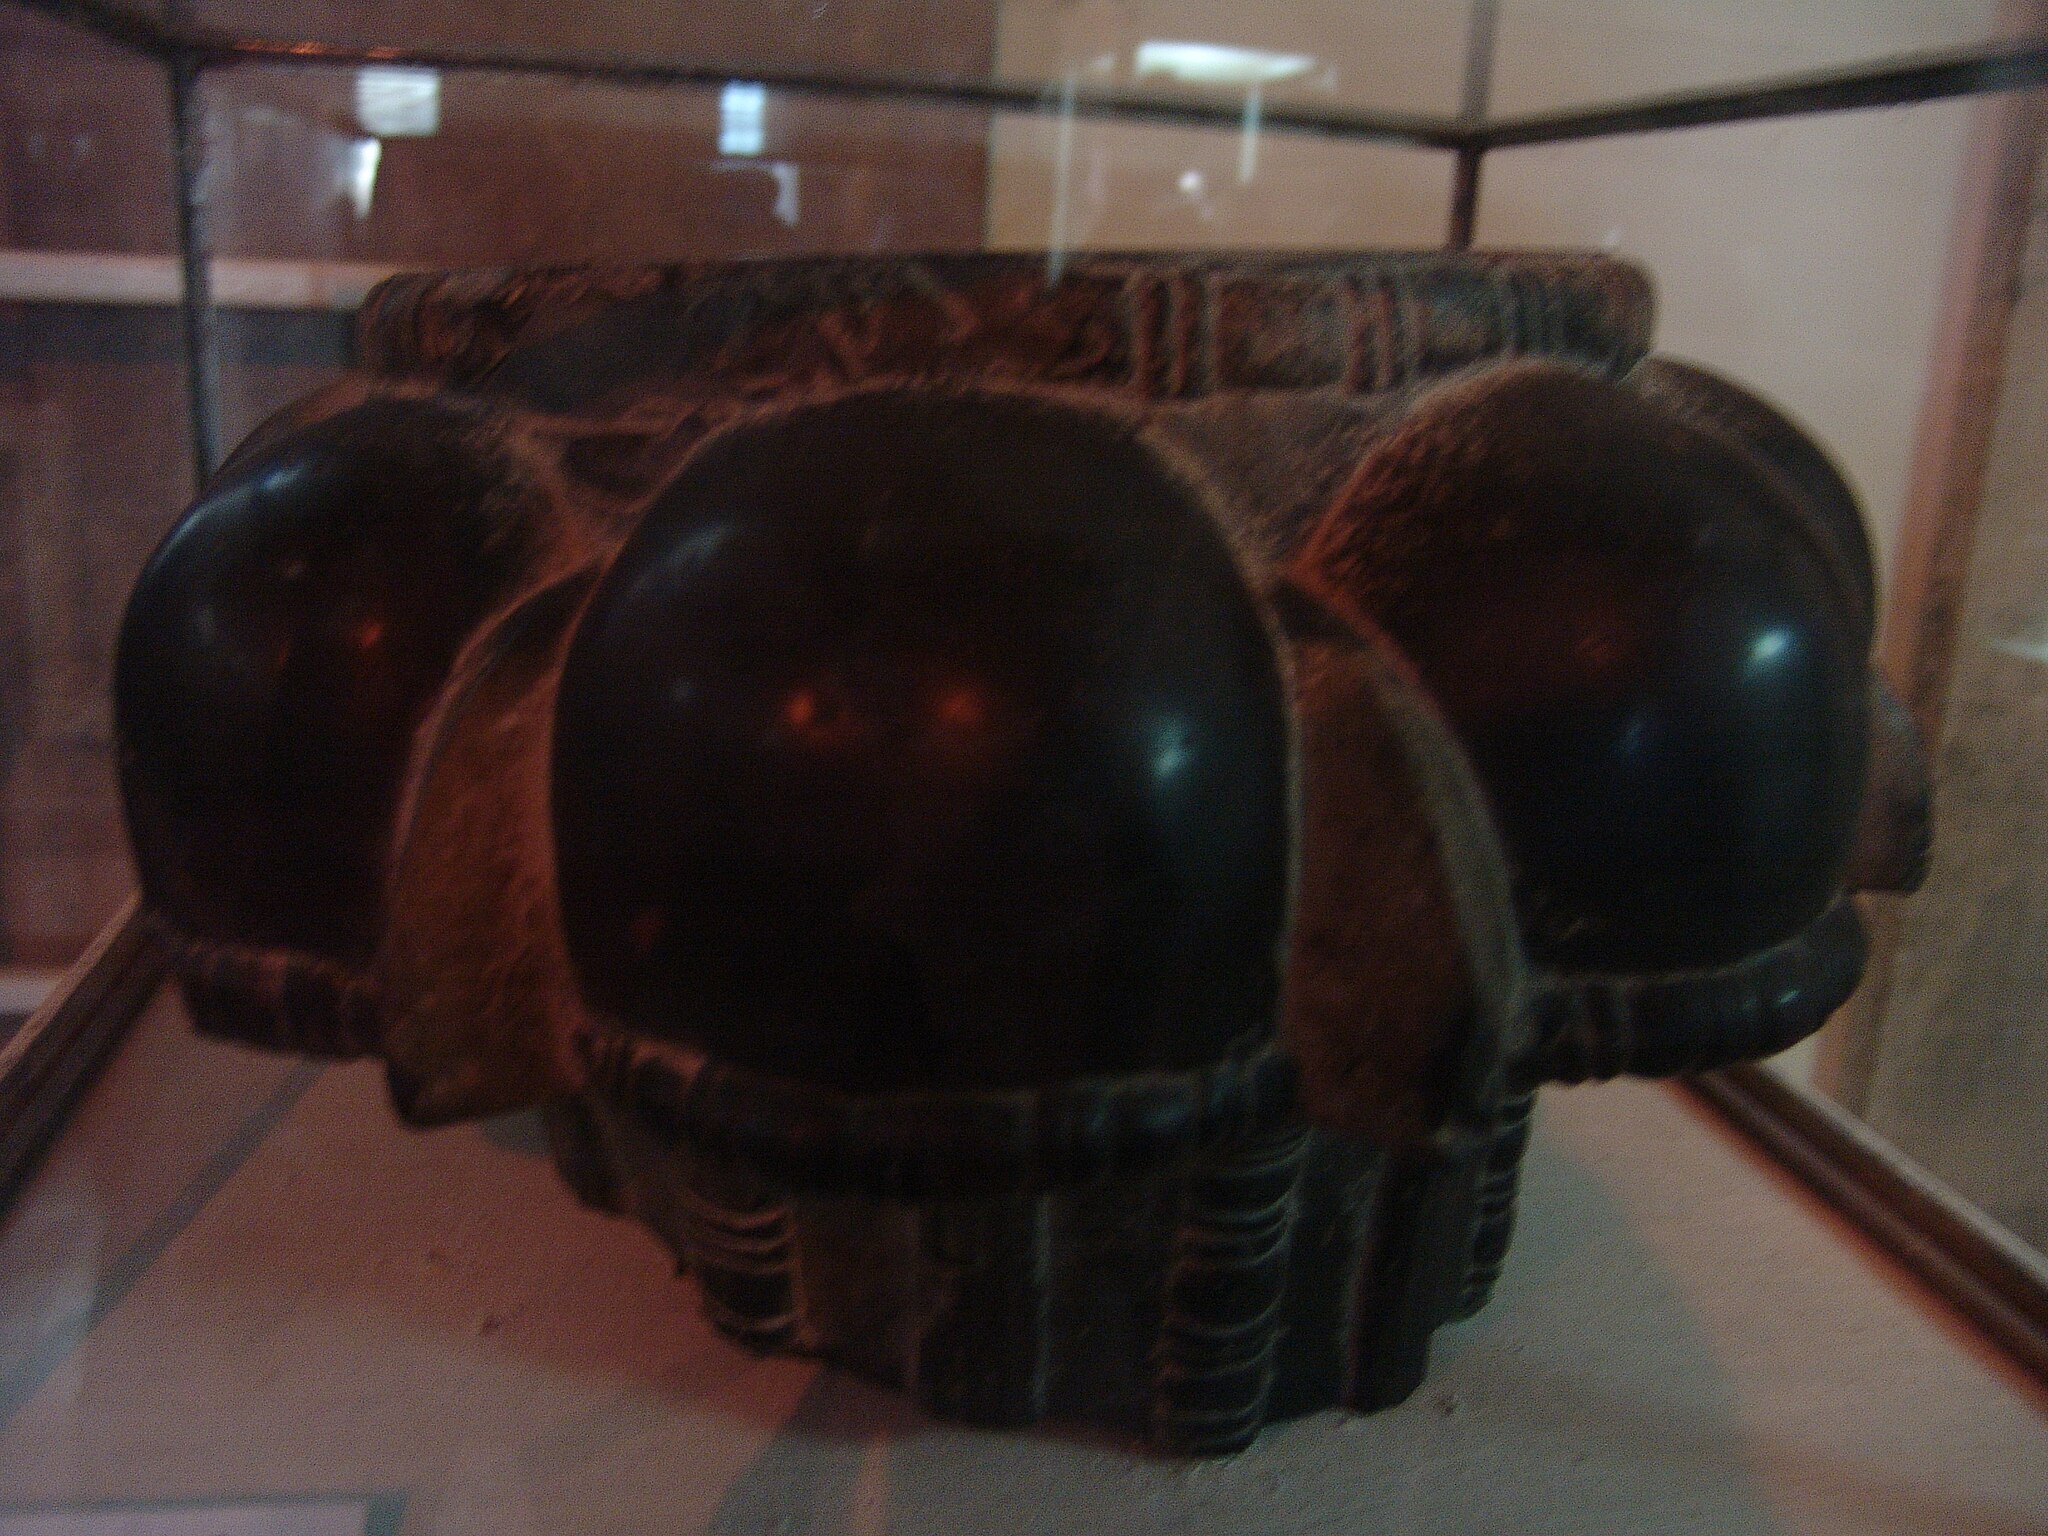
Title: Museum of Persepolis Darafsh (3)
Description: موزه هخامنشی در تخت جمشید
Date: 2008-03-20 11:59:18
Categories: GFDL, Taken with Sony DSC-F828, Museum of Persepolis, License migration redundant, Self-published work, Files with coordinates missing SDC location of creation, Photos by Darafsh Kaviyani